Kidz Sports

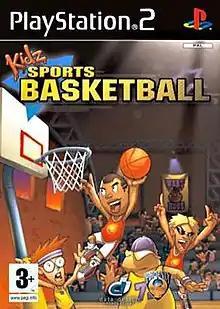

Kidz Sports is a series of 4 games developed by Data Design Interactive between 2004 and 2008. The games are "Kidz Sports Basketball" (2004), "Kidz Sports Ice Hockey" (2008), "Kidz Sports International Soccer" (2008), and "Kidz Sports Crazy Mini Golf" (2008). The games were generally critically panned.